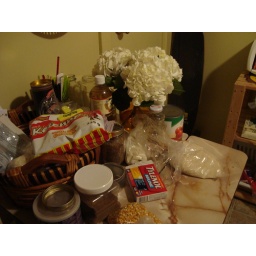
we have this table in our kitchen and that's where things come to gather in their glory!!